Antoinism

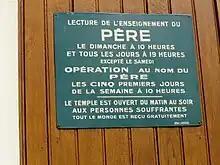
A plaque on the door of the temple indicates that suffering people can be received freely from morning to evening.

In 1901, Antoine posted an advertisement in the Spiritist journal "The Messenger" ("Le Messager") seeking doctors who would associate with him, but the attempt did not meet with success. At the same time, he was deeply influenced by Léon Denis' book "In the Invisible". He began to give up his remedies, particularly because of his then recent trial, and gradually left Spiritism, as he was sometimes deceived by false mediums. In 1902, his group The Vine Growers of the Lord, although solicited, did not participate in the creation of a Spiritist Federation, then in 1905, the members did not attend the preparatory meeting of the Congress in Liège and refused the 0.25 franc contribution. In 1905, he saw up to 400 patients per day. Around the same time, he published a four-page leaflet which commented on passages of the Gospels without reference to Spiritism.